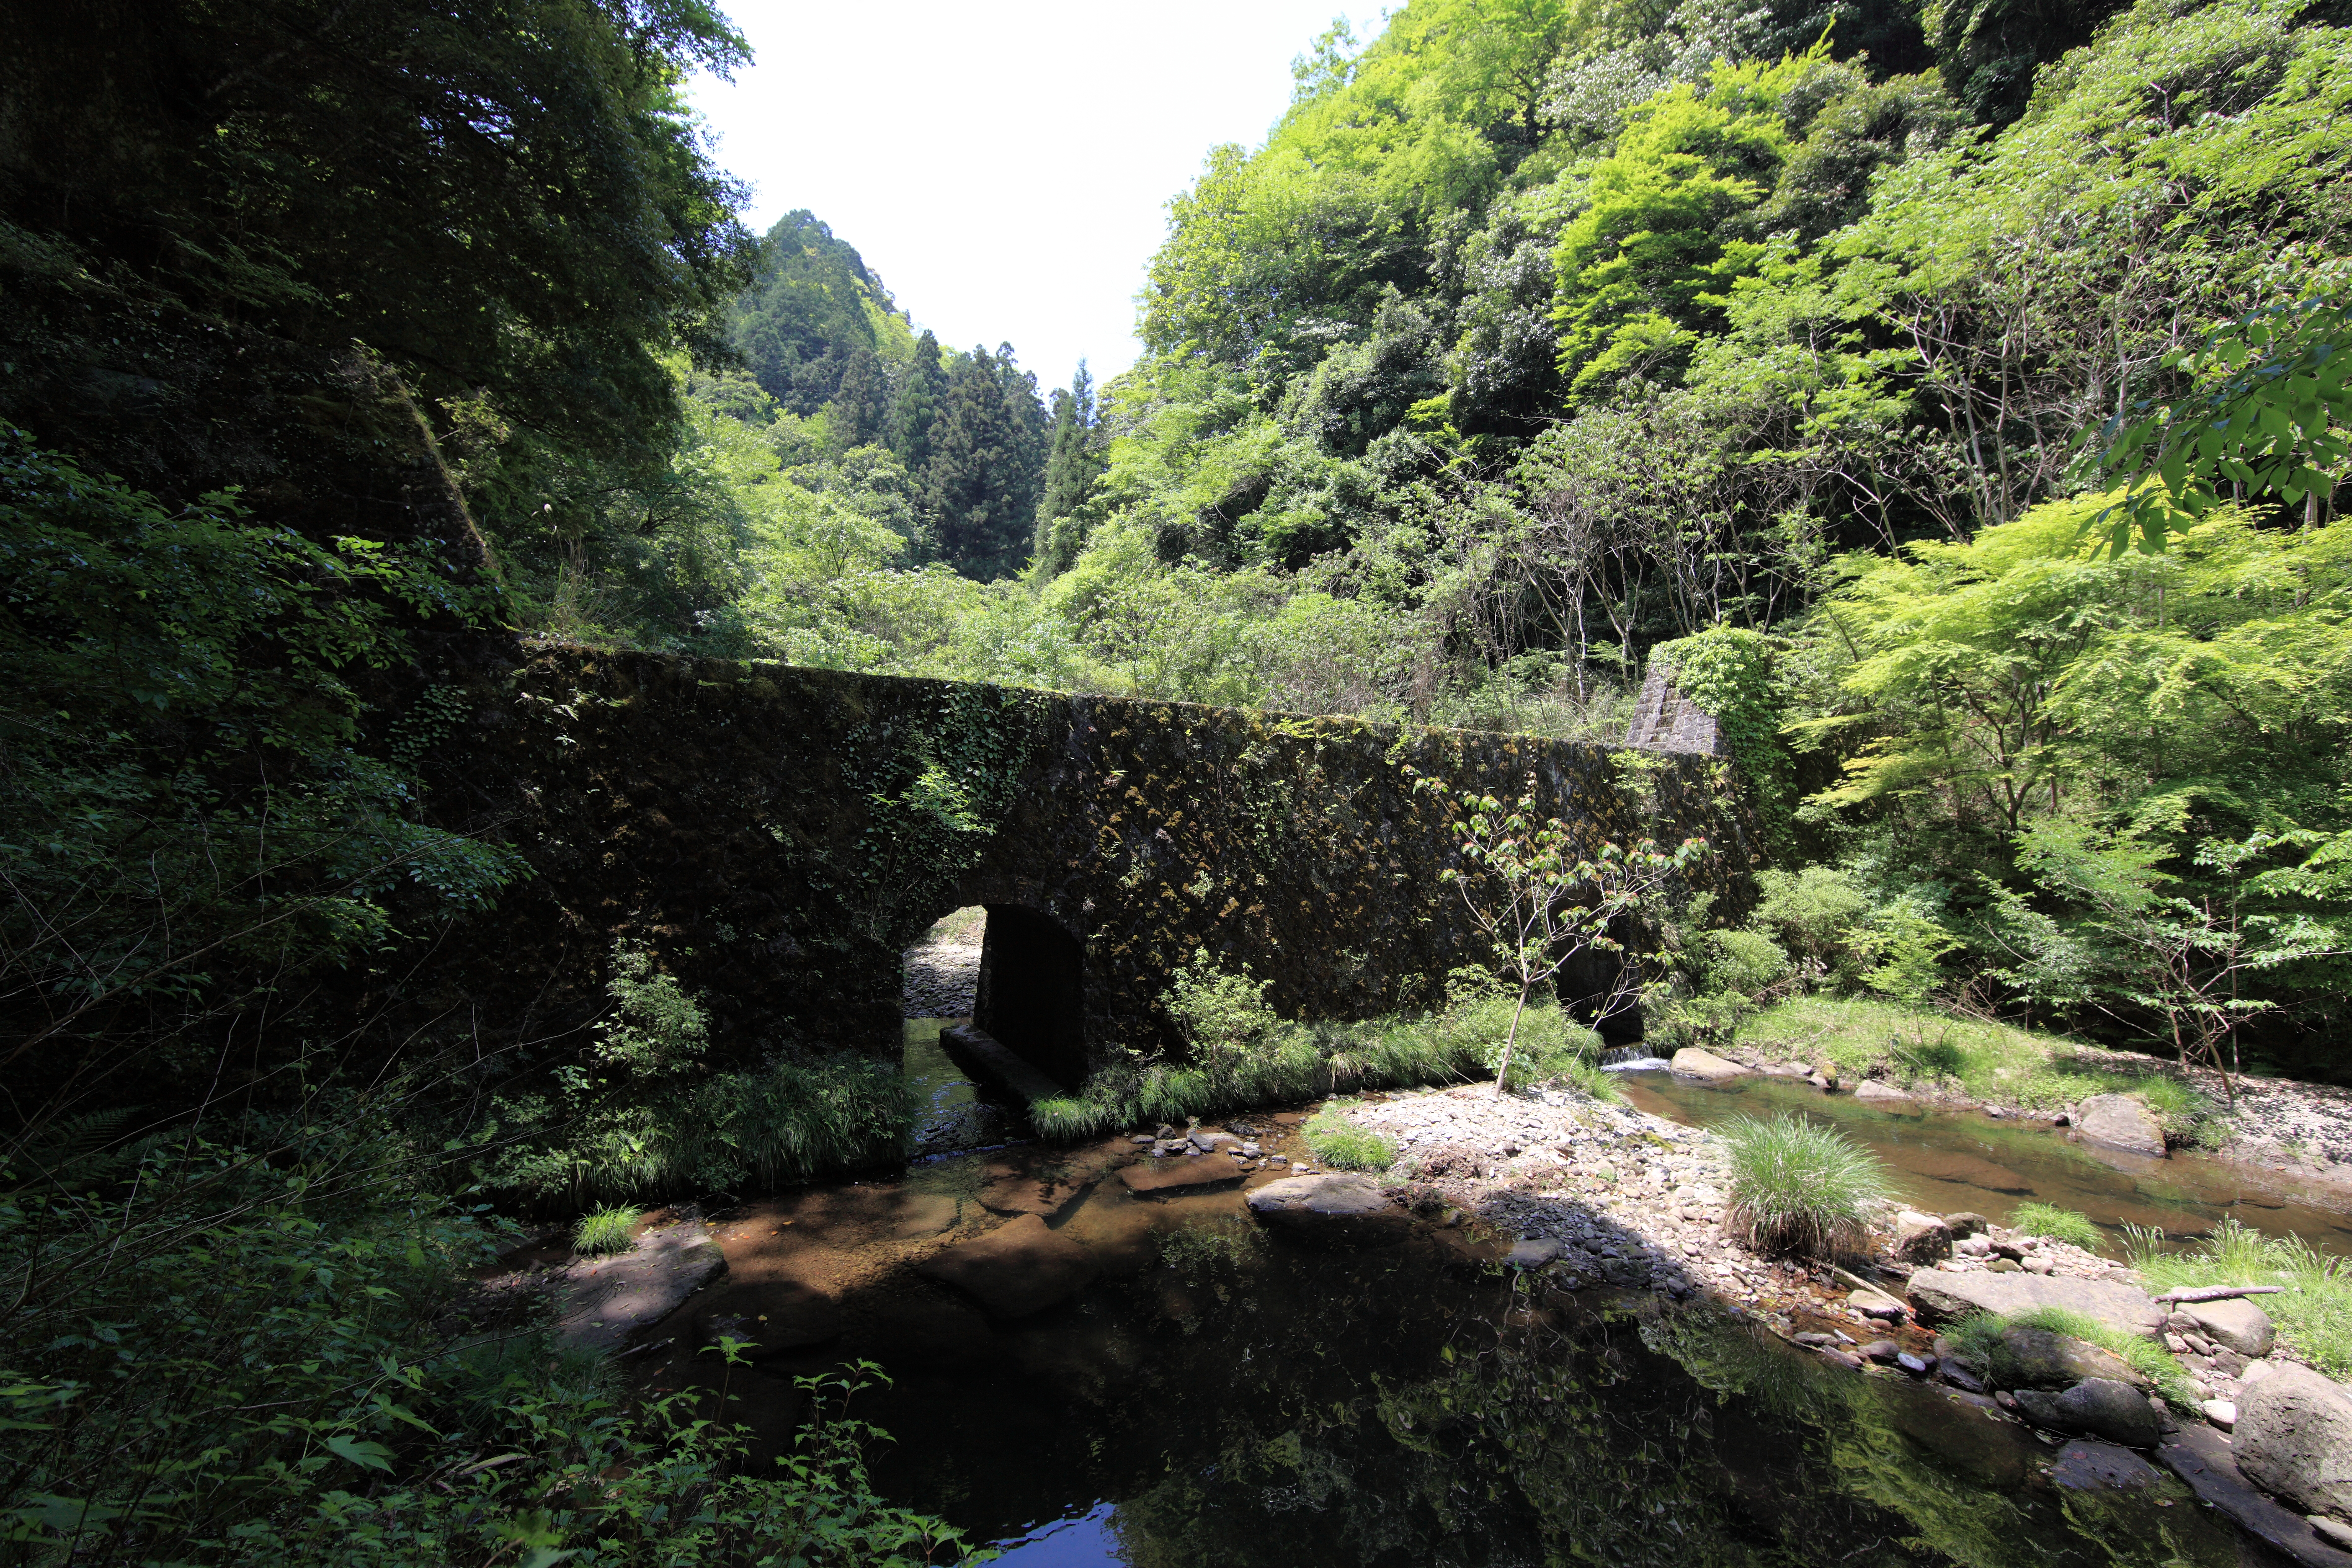
tree, forest, rock, waterfall, wilderness, flower, river, valley, stream, high, jungle, vegetation, rainforest, ravine, 5d, hires, woodland, habitat, markii, water feature, ecosystem, hi, res, resolution, old growth forest